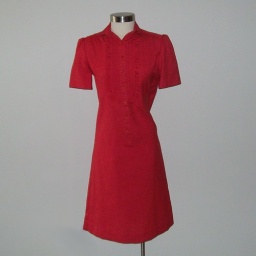
Vintage apple red dress with ruffle detail on front. Dress buttons up in front. Belt loops, belt not included.